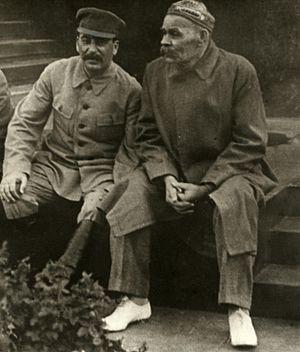
Photographie de Joseph Staline et Maxime Gorki (1931). La photographie comprenait également Avel Enoukidzé, qui est supprimé après avoir été fusillé pour trahison en 1937.